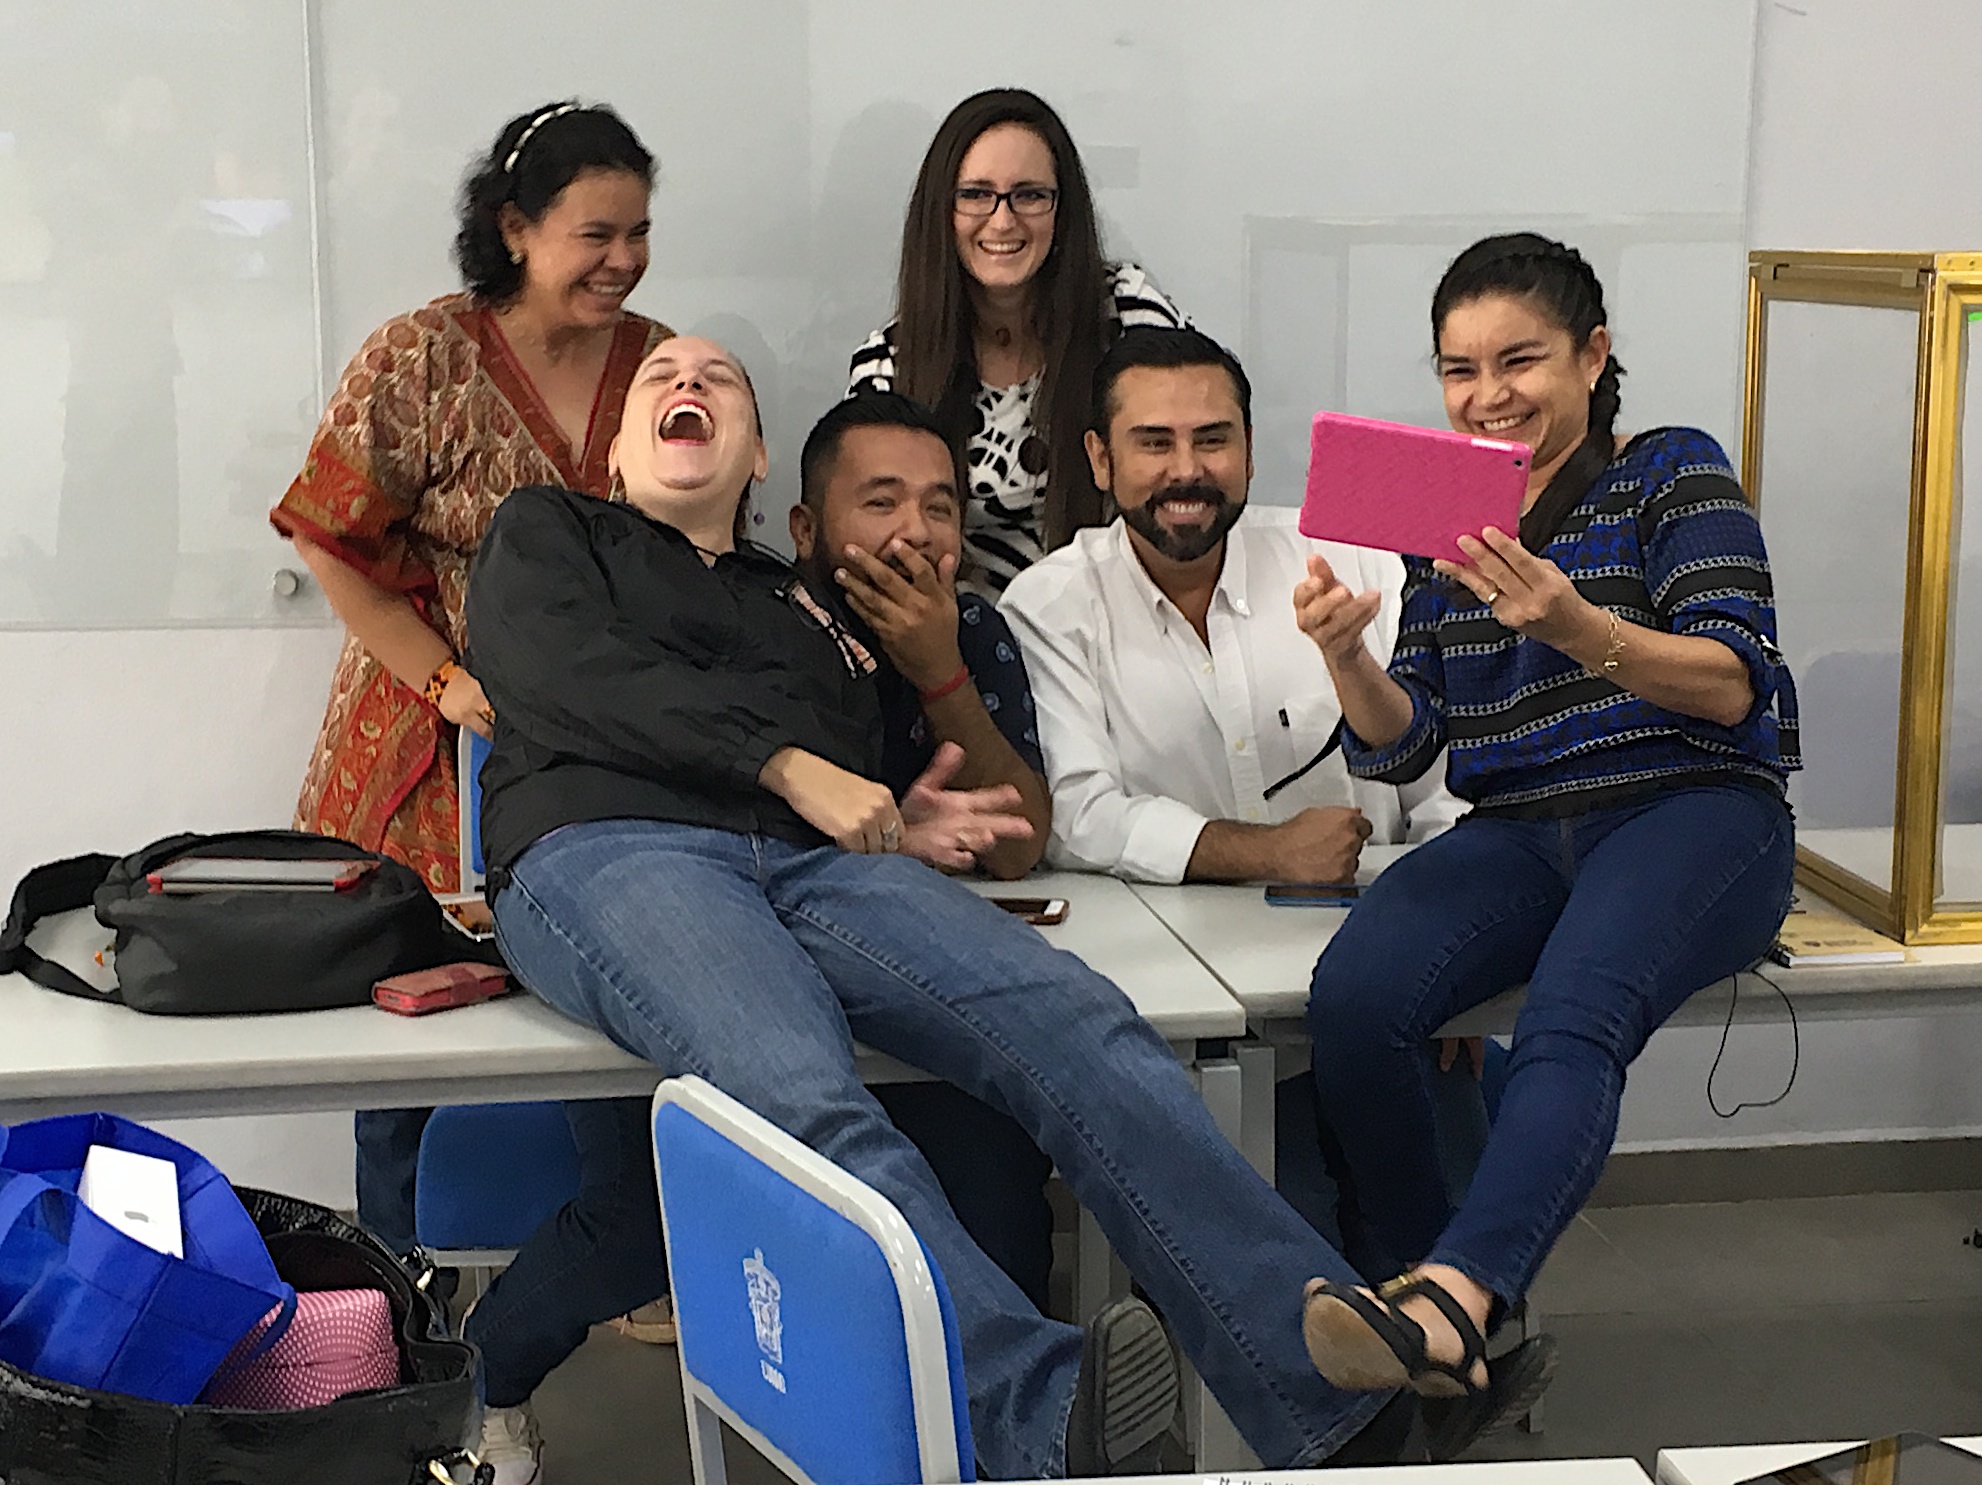
person, people, youth, sitting, conversation, 2016366, udgagora, human positions, social group